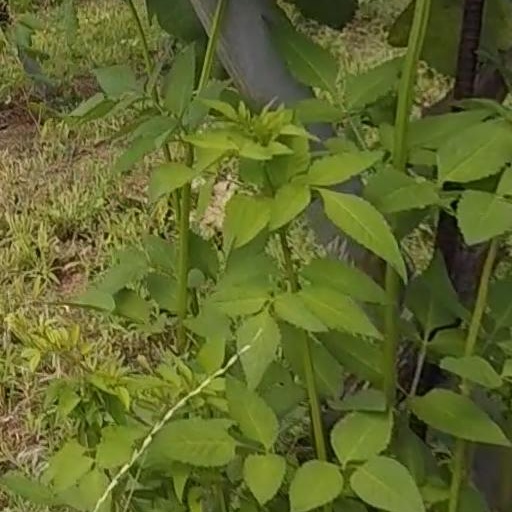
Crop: grape